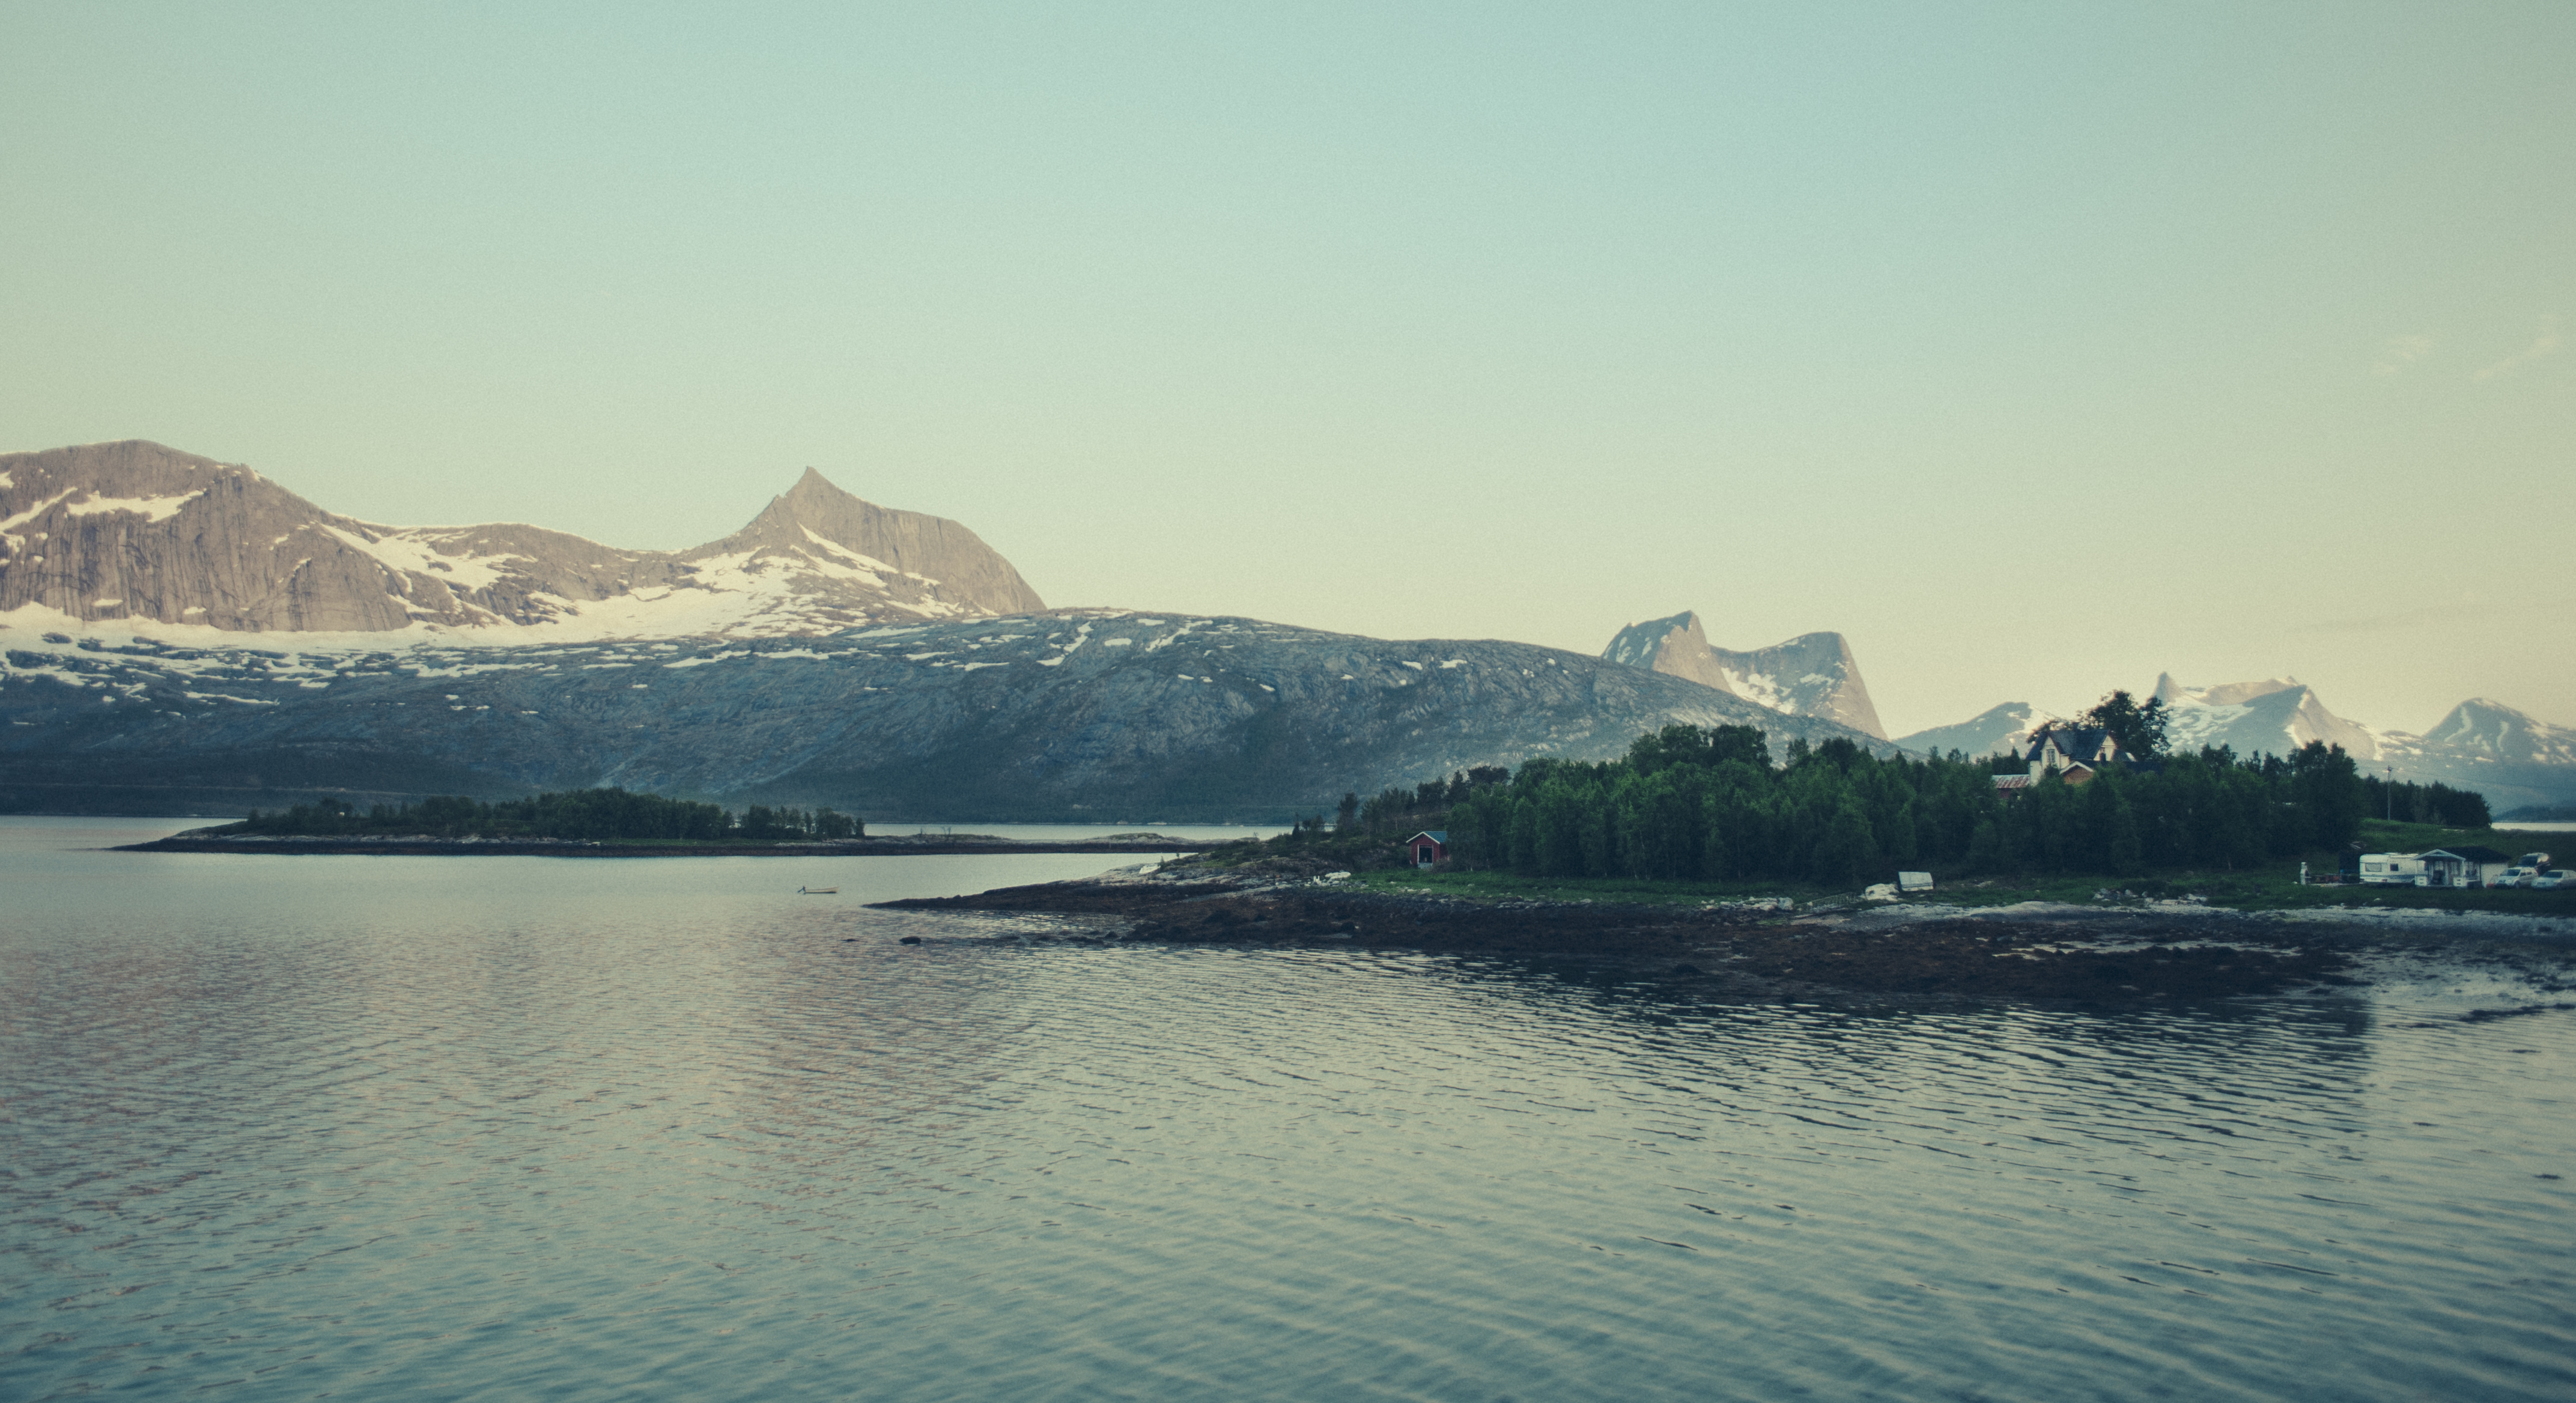
sea, coast, wilderness, mountain, sun, morning, lake, dawn, mountain range, summer, dusk, reflection, cottage, bay, reservoir, nikon, ridge, mountains, sweden, berg, sverige, bat, midnight, loch, norway, norge, scandinavia, skandinavien, landform, fj ll, danmark, vatten, bott, sm hus, atmospheric phenomenon